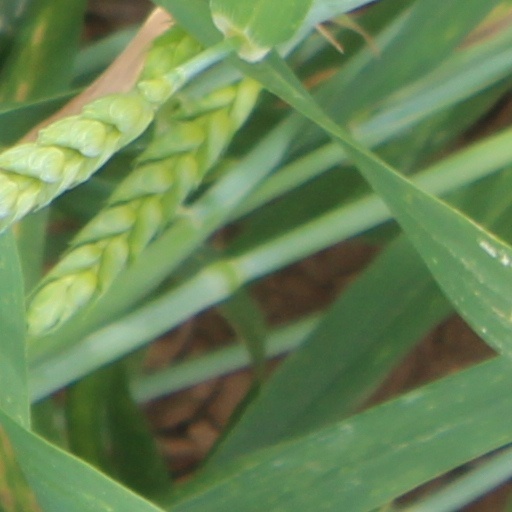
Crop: wheat